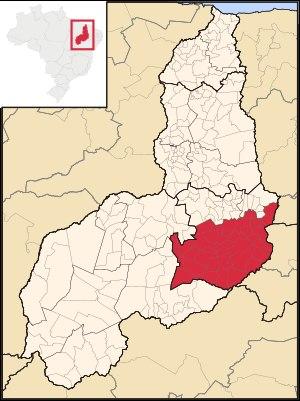
La microrégion d'Alto Médio Canindé est l'une des trois microrégions qui subdivisent le sud-est de l'État du Piauí au Brésil.